Kaarlo Maaninka

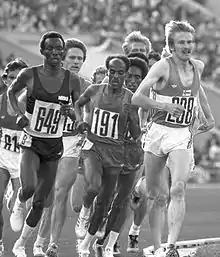
Olympic Games 1980 - 5000 m: Suleiman Nyambui (649), Miruts Yifter (191), Kaarlo Maaninka (208)

Kaarlo Hannes Maaninka (born 25 December 1953) is a Finnish former long-distance runner who won a silver medal in the 10,000 metres and a bronze medal in the 5,000 metres at the 1980 Moscow Olympics. Maanink later admitted to using blood transfusions during the 1980 Olympics, although this practice was not prohibited under the rules at that time.